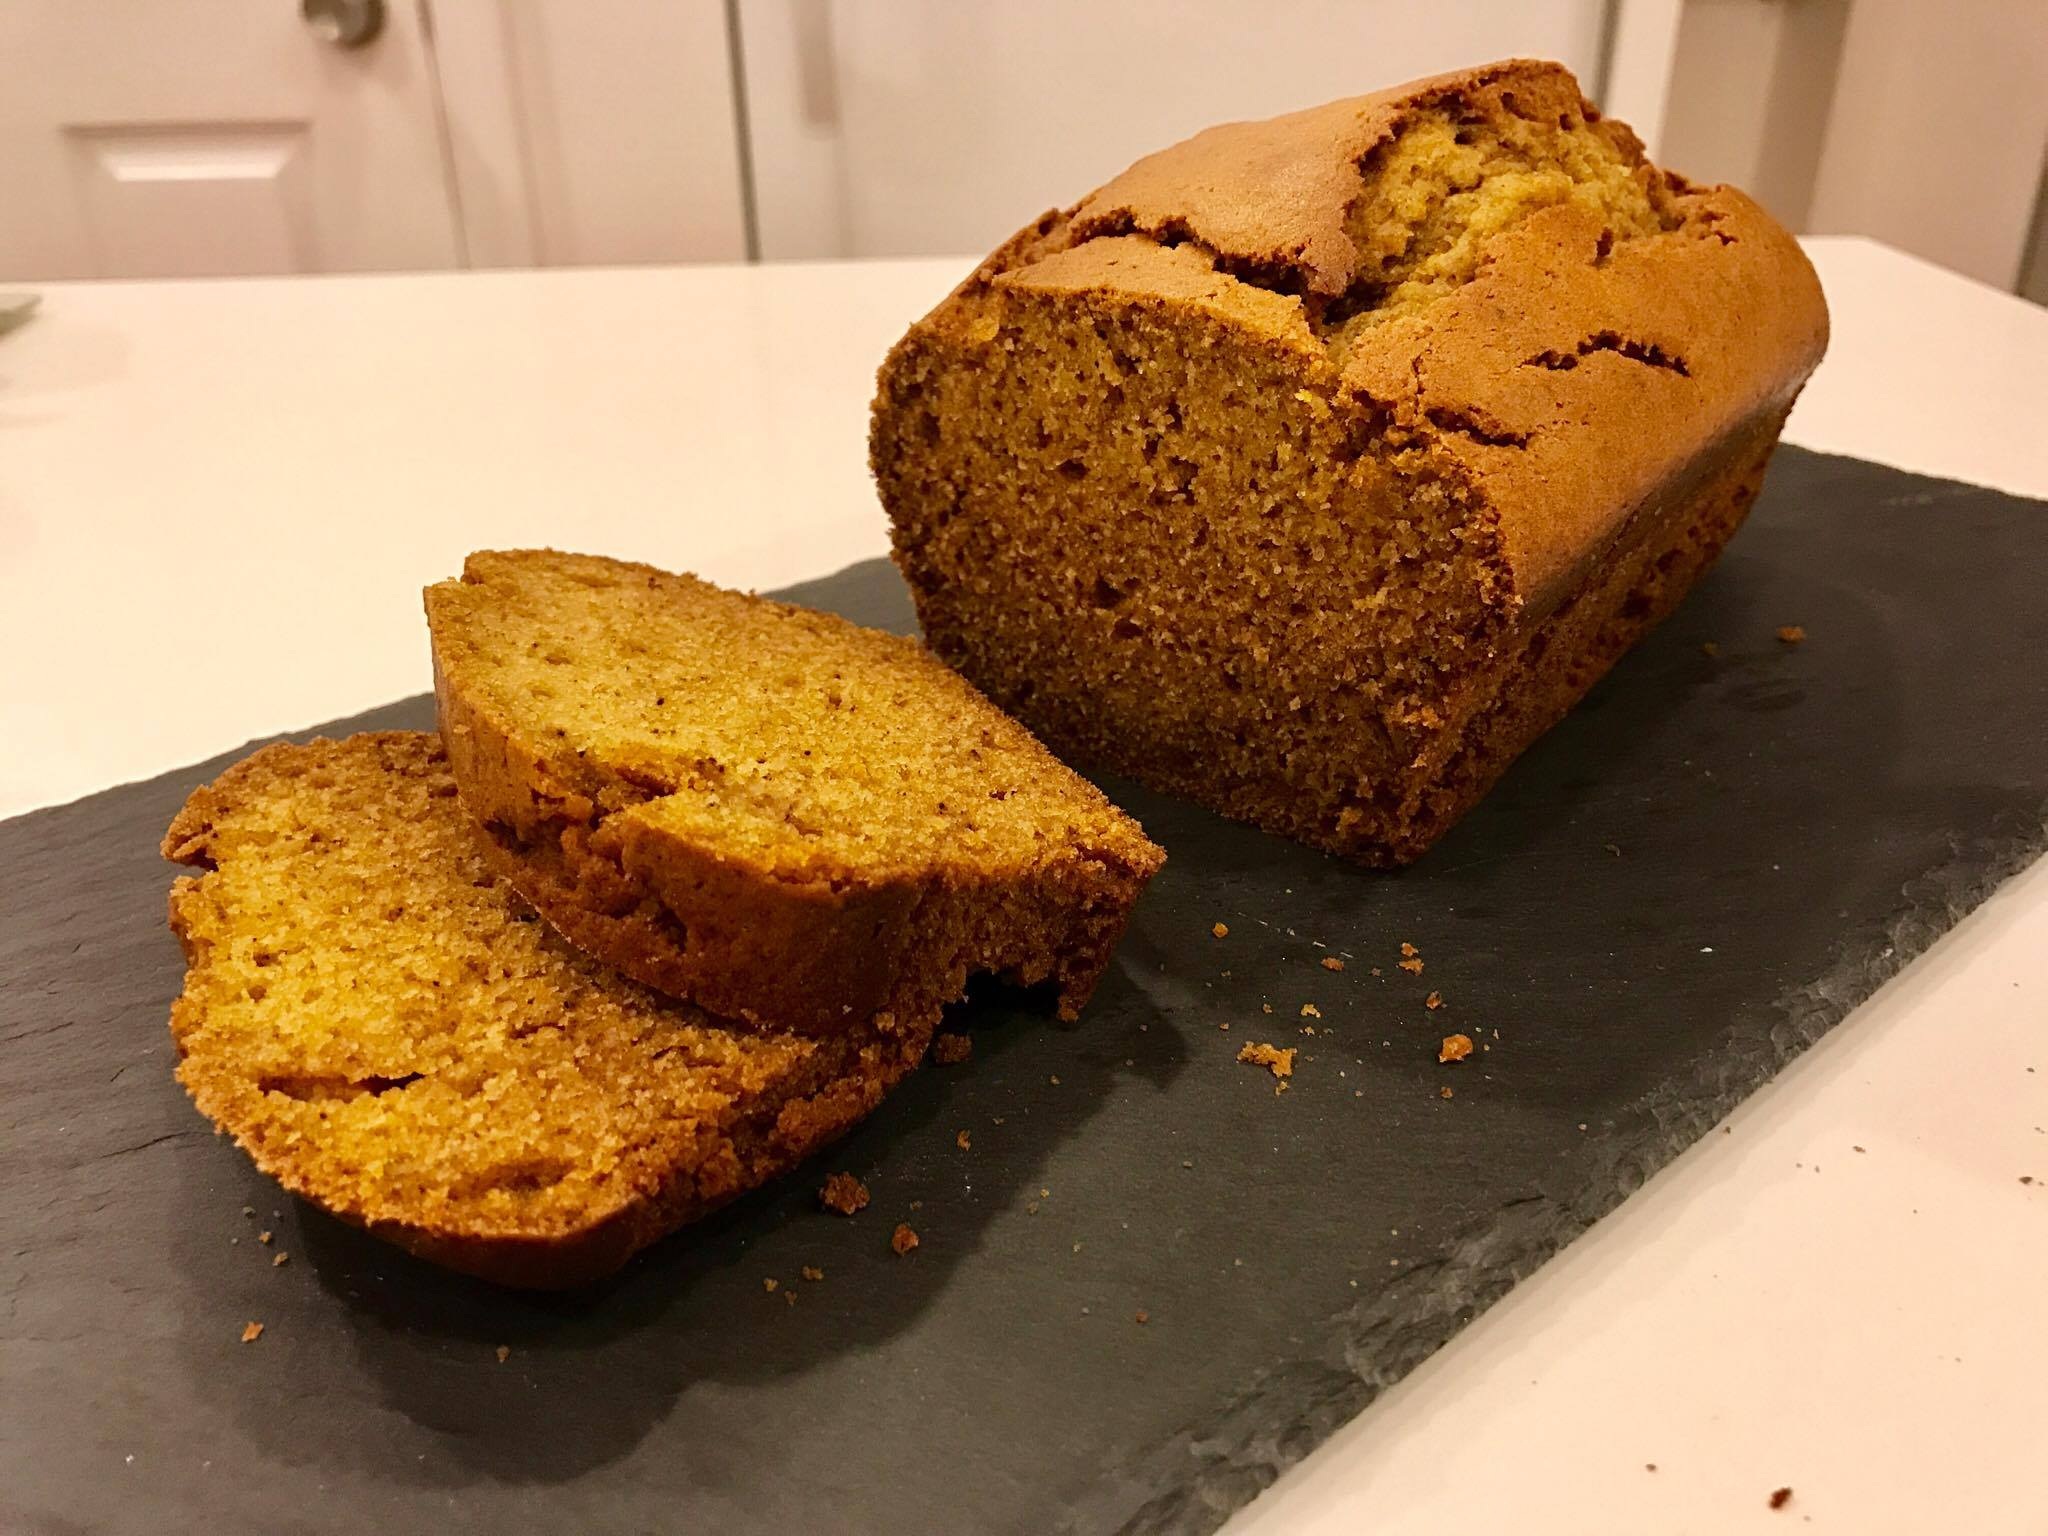
pumpkin bread, baking, bread, food, pumpkin, thanksgiving, loaf, dessert, sweet, holiday, cooking, delicious, baked, homemade